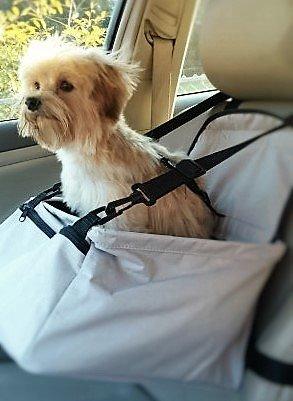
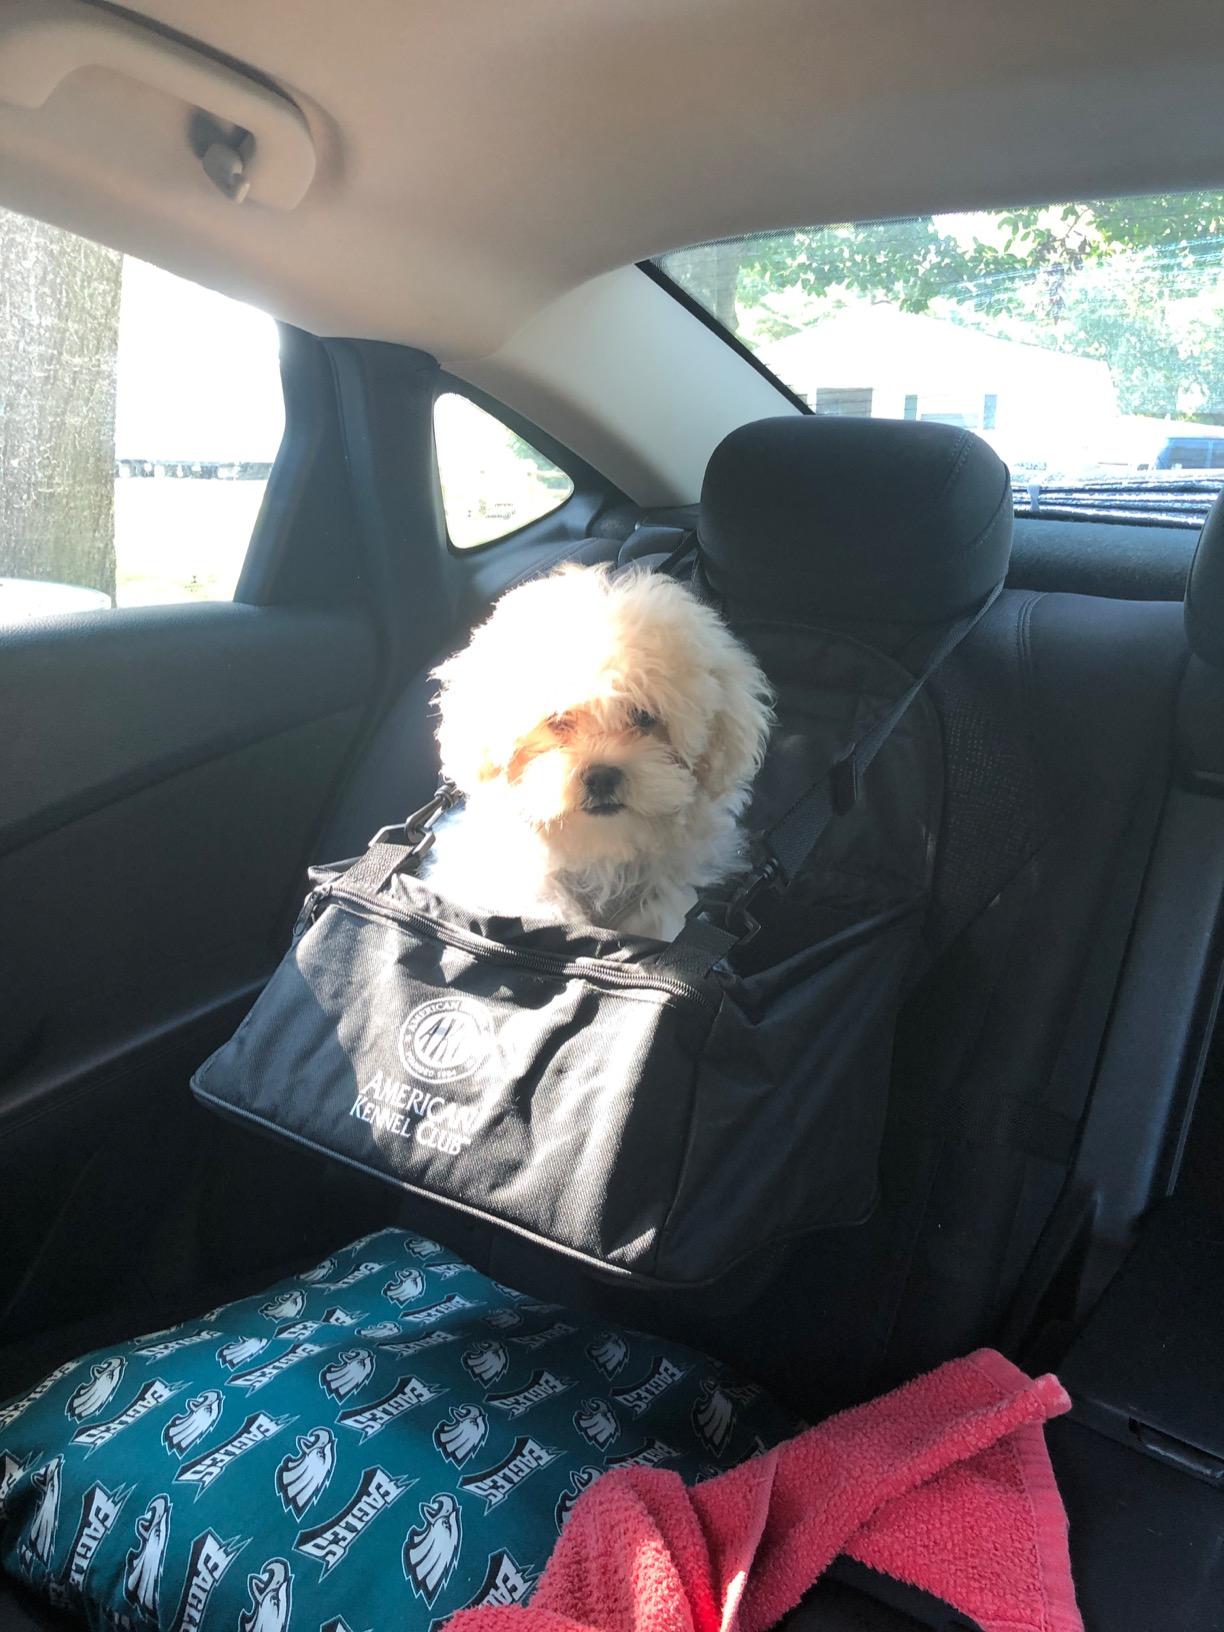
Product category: items_kennel
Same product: no